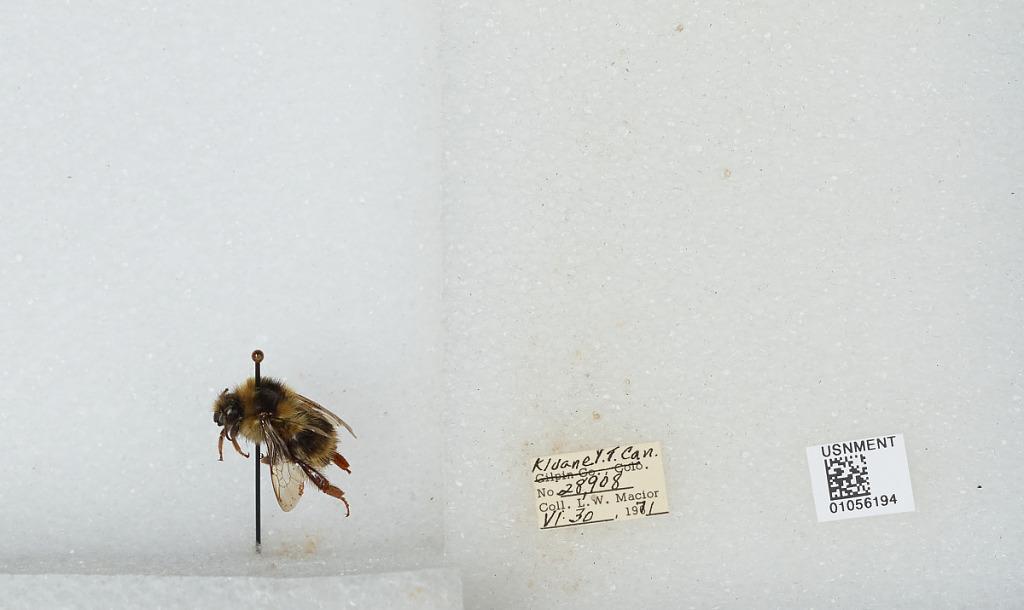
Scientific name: Bombus bifarius nearcticus
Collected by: L. Macior
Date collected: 1971-6-30
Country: Canada
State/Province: Yukon Territory
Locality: Kluane
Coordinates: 60.75, -139.5